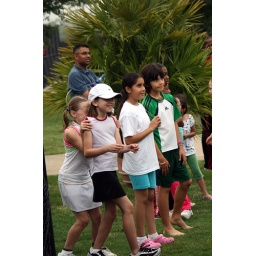
Kirsten to Morgan -- who is that cute boy in the green over there -- oh, that's Peirce.